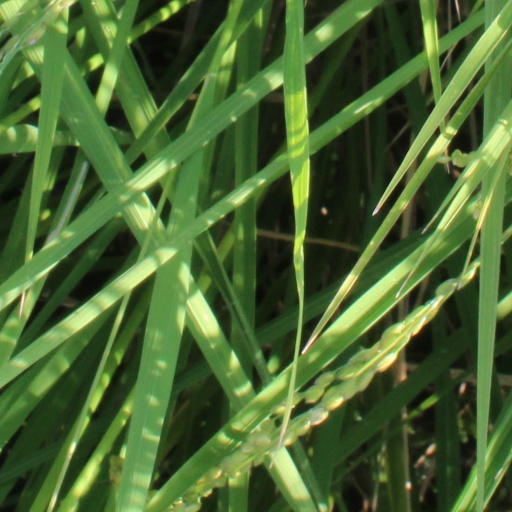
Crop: rice